Slavery in Malta

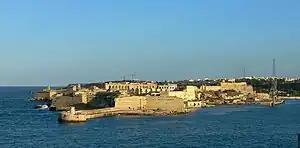
Fort Ricasoli at Gallows Point, where leaders of the 1531 revolt are said to have been executed

Throughout its rule in Malta, the Order maintained a fleet which mainly consisted of oared galleys. This created a demand for galley slaves, and one of the primary objectives of corsairing was precisely to acquire slaves to man these vessels. Upon the arrival of a group of slaves in Malta, the strongest men would usually be selected to become rowers, and they were regarded as exclusive property of the Order. Land-bound slaves were sometimes also sent to the galleys when the necessity arose.